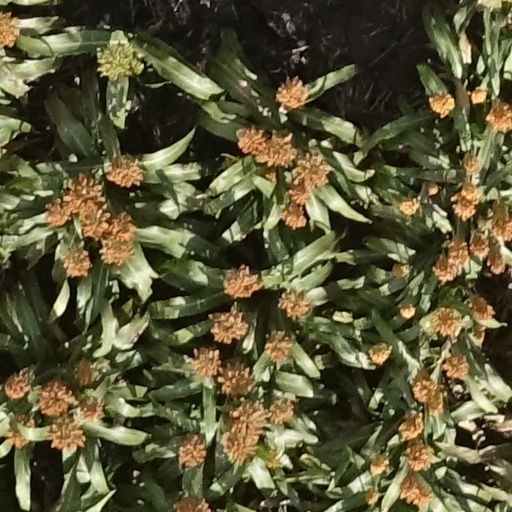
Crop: sorghum